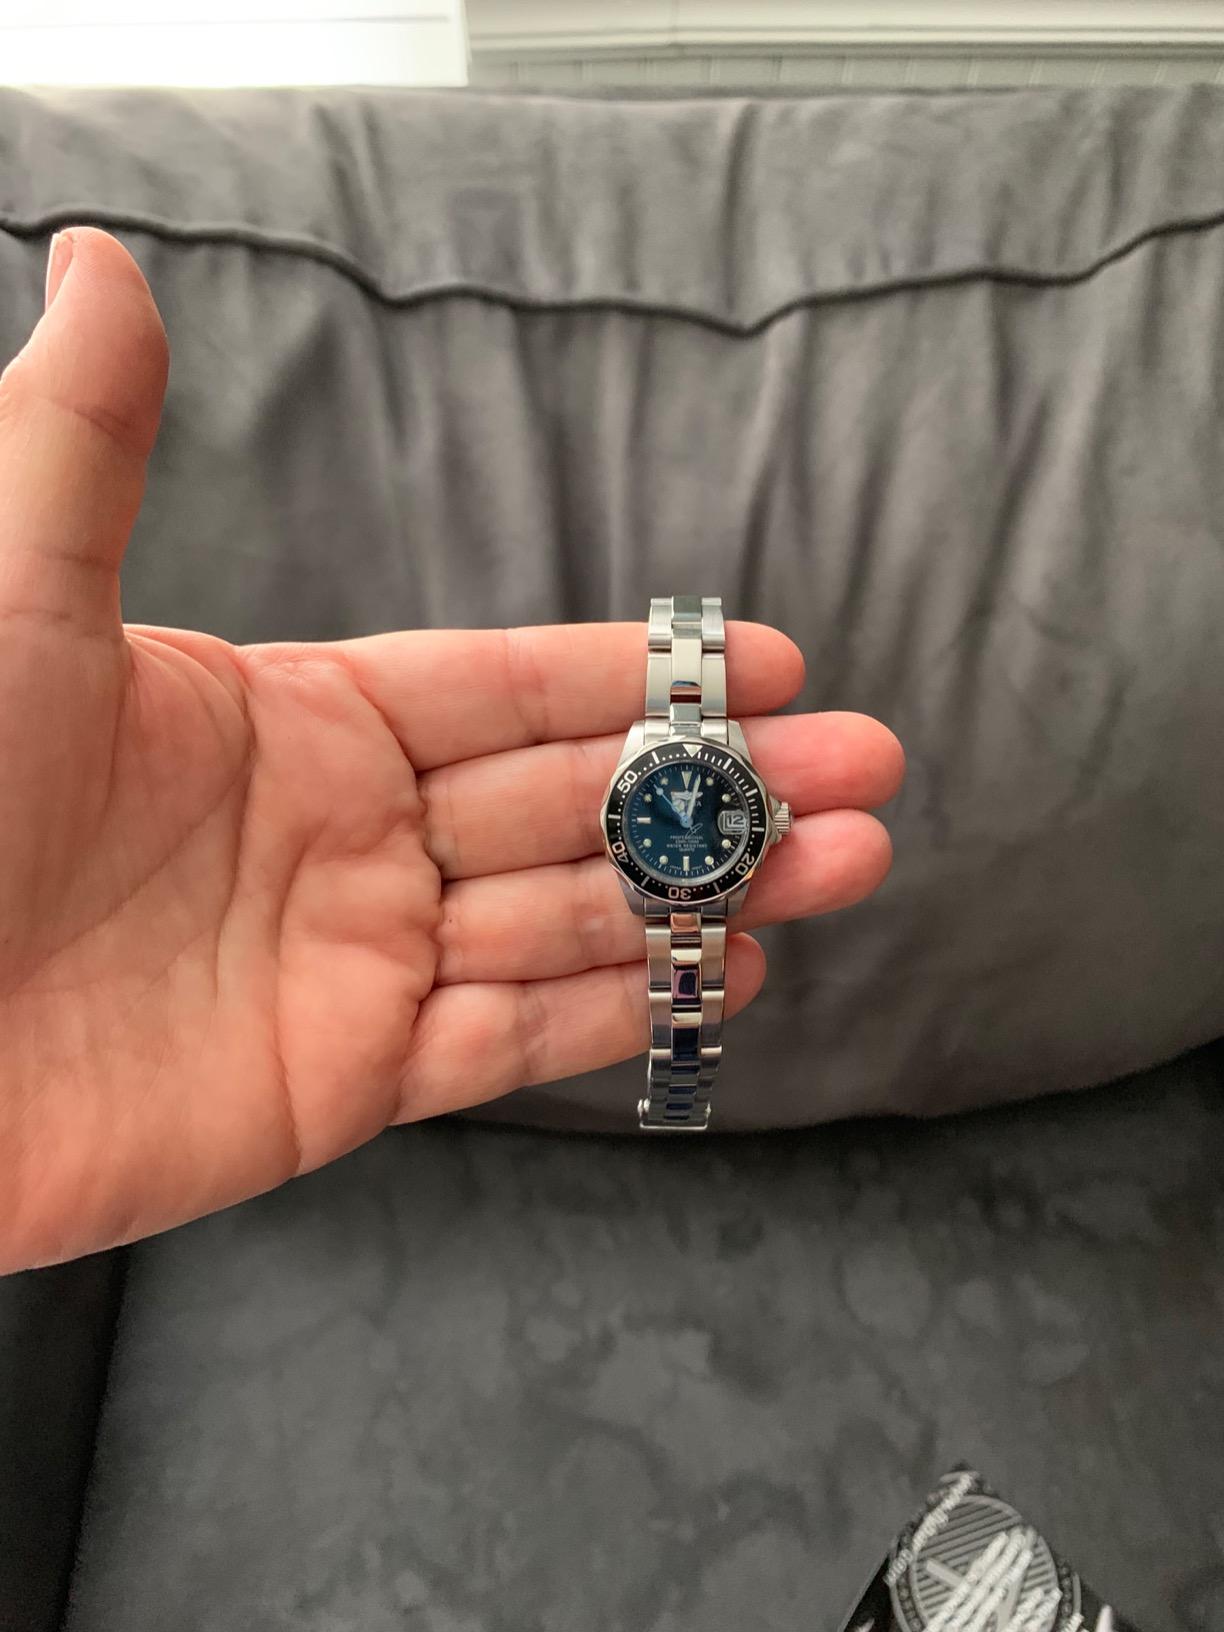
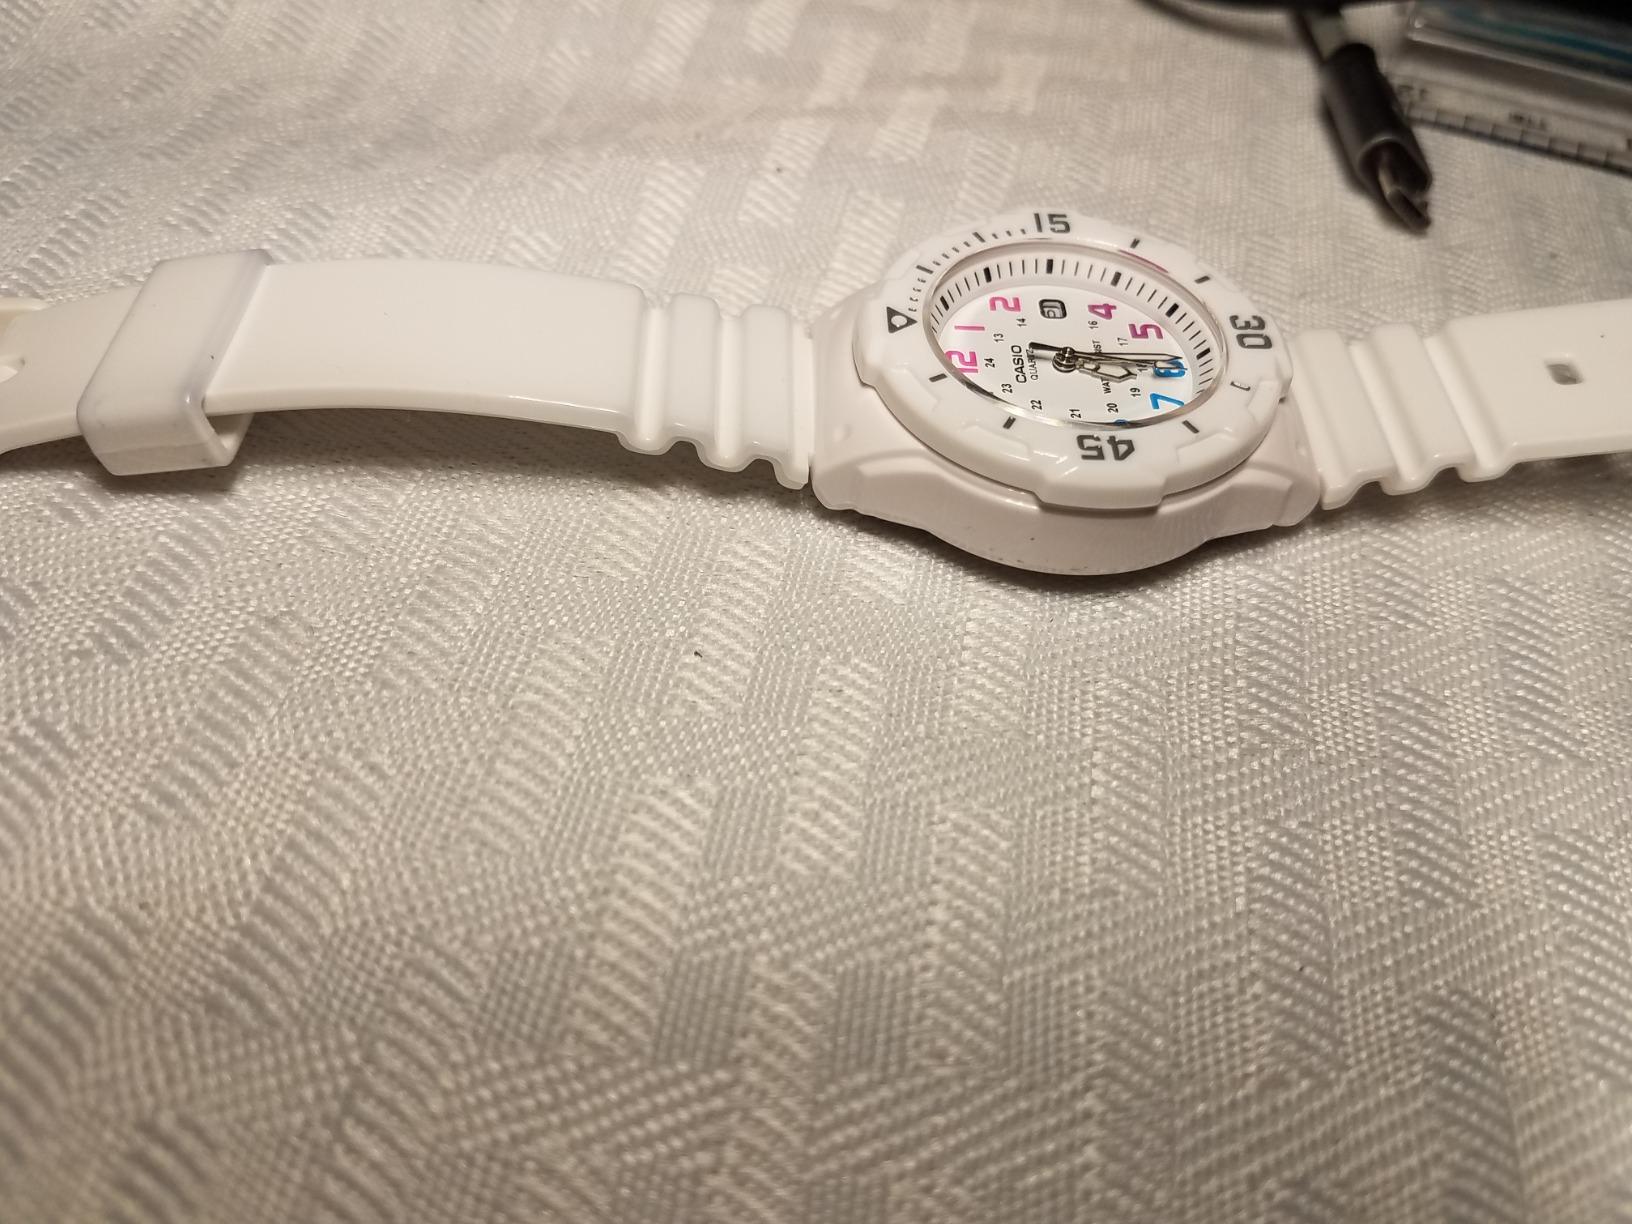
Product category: accessories_watch
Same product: no